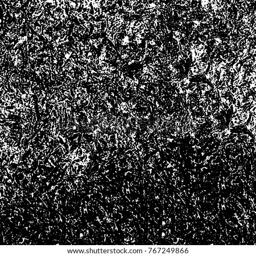
old grunge background black and white vector .